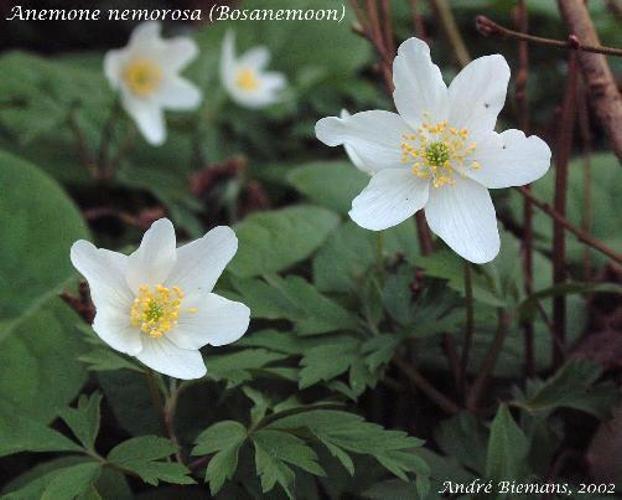
Flower: Windflower